A. J. Borden Building

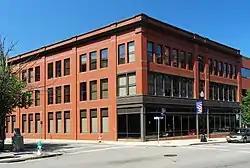

The A. J. Borden Building is a historic commercial building located at 91–111 South Main Street in Fall River, Massachusetts. The buildings was created for the businessman Andrew Jackson Borden in 1889. After his murder in 1892, it was inherited by Andrew's daughter Lizzie Borden who remained its sole owner until her own death in 1927. It later served as a JJ Newbury dime store, and as an office building for the Aetna Insurance Company. In the 21st century, the building serves an office building for the insurance company Travelers of Massachusetts.